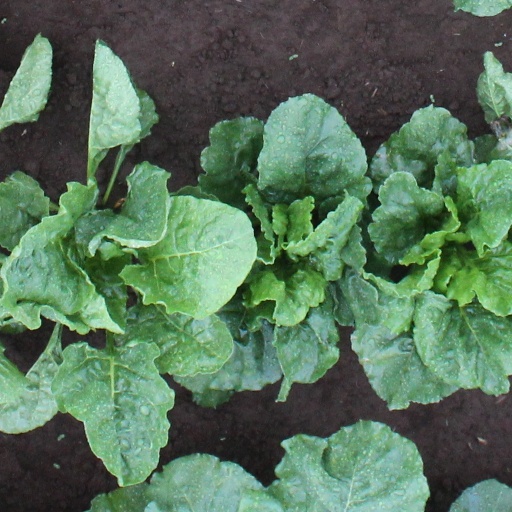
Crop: sugar beet